RMAF Labuan Air Base

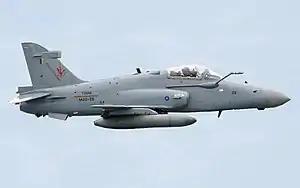
BAE Hawk 208 that was stationed at RMAF Labuan

RMAF Labuan started with the deployment of one detachment of the Royal Air Force, under the command of Group Captain S.J. Rawling. After the formation of Malaysia on 16 September 1963, some personnel were deployed to this airbase under the Air Force Borneo. At that early time, RMAF Labuan owned some Twin Pioneer aircraft for logistic and patrol role. The Indonesia–Malaysia confrontation in 1963 aroused the demand for this airbase to be upgraded as a main airbase for Malaysia. From 1965, RMAF Labuan saw a significant upgrade with the formation of the main administration branch, the expansion of the existing detachment, the formation of a new squadron and the commissioning of new aircraft. In 1966, RMAF Labuan received its first batch of DHC-4 Caribou to strengthen the No 8 Squadron that already operated Twin Pioneer transport aircraft. The No 5 Squadron that formed in Kuala Lumpur also moved to the RMAF Labuan with their Aérospatiale Alouette III helicopters to provide a rotorcraft element. RMAF Labuan was inaugurated by the defence minister at the time, in 1968. Nowadays, RMAF Labuan is an important airbase for the RMAF as it grants direct access to the South China Sea and protects Borneo's East Malaysia. RMAF Labuan is now the base of the RMAF's BAE Hawk 108 and BAE Hawk 208.